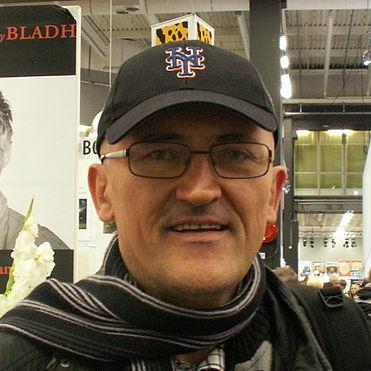
Age: 52